Lifting stone

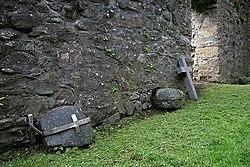
The 'Blue or Charter Stones' of Old Dailly.

The most famous among Scotland's legendary lifting stones are the Dinnie Stones. They are a pair of stones with metal rings fixed to each, located in Potarch, Aberdeenshire and made famous by strongman Donald Dinnie. Weighing combined, the heavier stone weighs and the lighter stone weighs . They were selected in the 1830s as counterweights for use in maintaining the Potarch Bridge. Lost following World War I, they were rediscovered in 1953 by David P. Webster. Strongmen lift the stones off the ground (also known as putting the wind under the stones) and also carry them or hold them for time as measures to check strength in different ways. The ultimate challenge is to replicate the 1860 performance of Donald Dinnie, by walking the original stones (heavier stone to be gripped from the front and the lighter stone from the back) over the historical Potarch Bridge distance of . Another contemporary feat of strength is to pick up the stones from the sides and walk them in a farmers walk style carry. Lifting and holding the stones up unassisted without the use of lifting straps is widely regarded as a world class feat of grip strength.